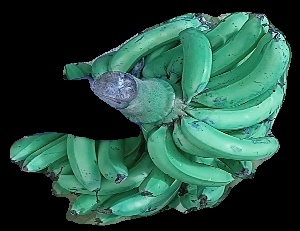
Variety: pachbale
Grade: grade3